Seven Ill Years

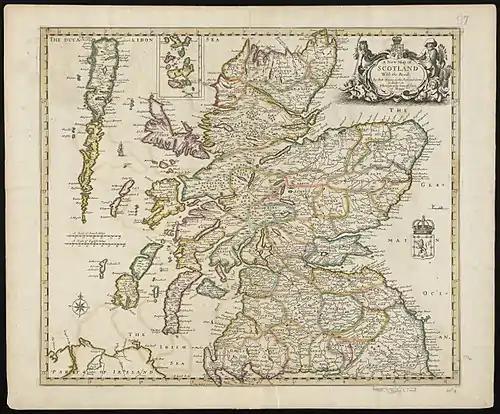
1689 map of Scotland

The Seven Ill Years, also known as the Seven Lean Years, is the term used for a period of widespread and prolonged famine in Scotland during the 1690s, named after the biblical famine in Egypt predicted by Joseph in the Book of Genesis. Estimates suggest between 5 and 15% of the total Scottish population died of starvation, while in areas like Aberdeenshire death rates may have reached 25%. One reason the shortages of the 1690s are so well remembered is because they were the last of their kind.